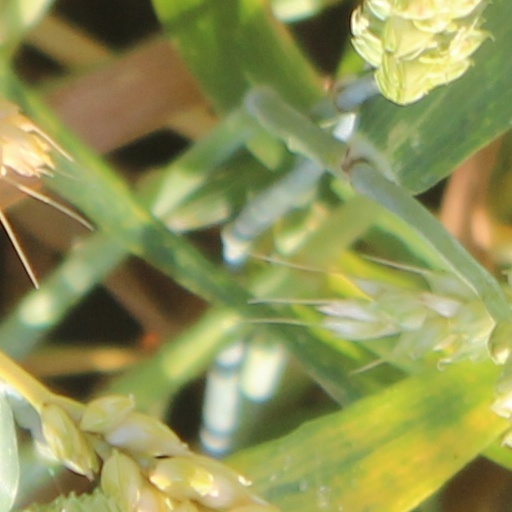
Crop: wheat